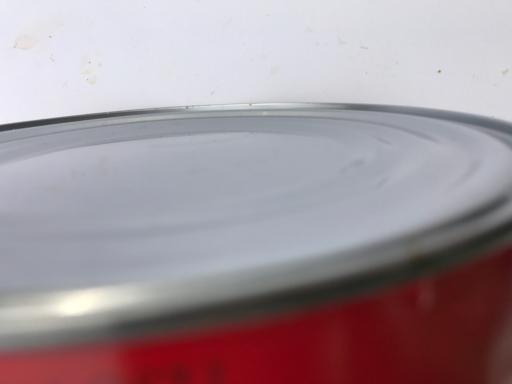
Waste category: metal